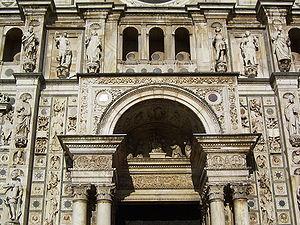
La Renaissance lombarde concerne Milan et les territoires qui y sont soumis. La transition de la période gothique internationale lombarde vers le nouveau monde humaniste se produit avec la passation du pouvoir des Visconti aux Sforza au milieu du XVᵉ siècle. Dans la seconde moitié du siècle, l'histoire artistique lombarde se développe sans heurts avec des influences tour à tour florentines, ferraraises et padouanes, sans oublier les références à la très riche culture antérieure. Avec l'arrivée de Bramante en 1479 et de Léonard de Vinci en1482, Milan atteint des sommets artistiques absolus dans le panorama italien et européen, démontrant cependant la possibilité d'une cohabitation entre des avant-gardes artistiques et le substrat gothique.
Benedetto Briosco est un sculpteur et architecte italien de la Renaissance.